Yingluo (ornament)

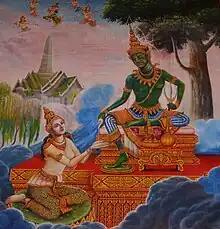
Thai illustration of Phusati with Śakra wearing Indian jeweled necklaces "hāra" (हार).

The prototype of the originated from ancient India where it was an Indian ornament known as "keyūra", "muktā-hāra", "rucaka", "hāra" (हार) in Sanskrit, usually worn by the nobles of ancient India. The "keyūra" was not only used as a neck ornament. It was a body ornament which could be worn at the chest, arms, legs, and feet; it could also be worn as a crown or a head ornament, or as a bracelet which was made of gems and precious metals and knitted with string. Following the emergence of Buddhism, the "keyūra" became an ornament for Buddhist statues and Bodhisattva figures. When Buddhism was eventually introduced in China and in Japan, the "keyūra" was also introduced and became known as and in China and Japan respectively.